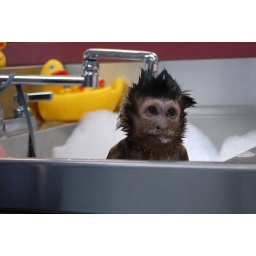
its a monkey in a tub